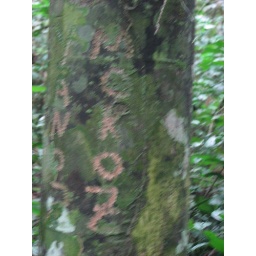
LL foret, a sign on a tree down in the forest savanna mix